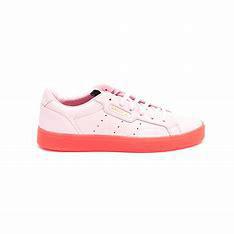
Brand: Adidas
Model: Sleek